Le Pavillon d'Armide

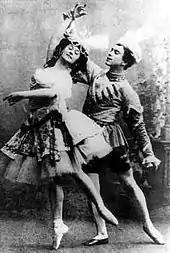
Vaslav Nijinsky and Anna Pavlova, 1909

Le Pavillon d'Armide is a ballet in one act and three scenes choreographed by Michel Fokine with music by Nikolai Tcherepnin to a libretto by Alexandre Benois. It was inspired by the novella "Omphale" by Théophile Gautier.